Archiginnasio of Bologna

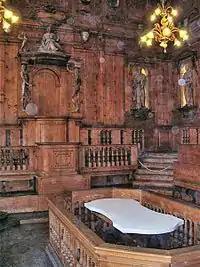
The anatomical theater, built in 1637

The Archiginnasio of Bologna is one of the most important buildings in the city of Bologna; once the main building of the University of Bologna, it currently houses the Archiginnasio Municipal Library and the Anatomical Theatre.